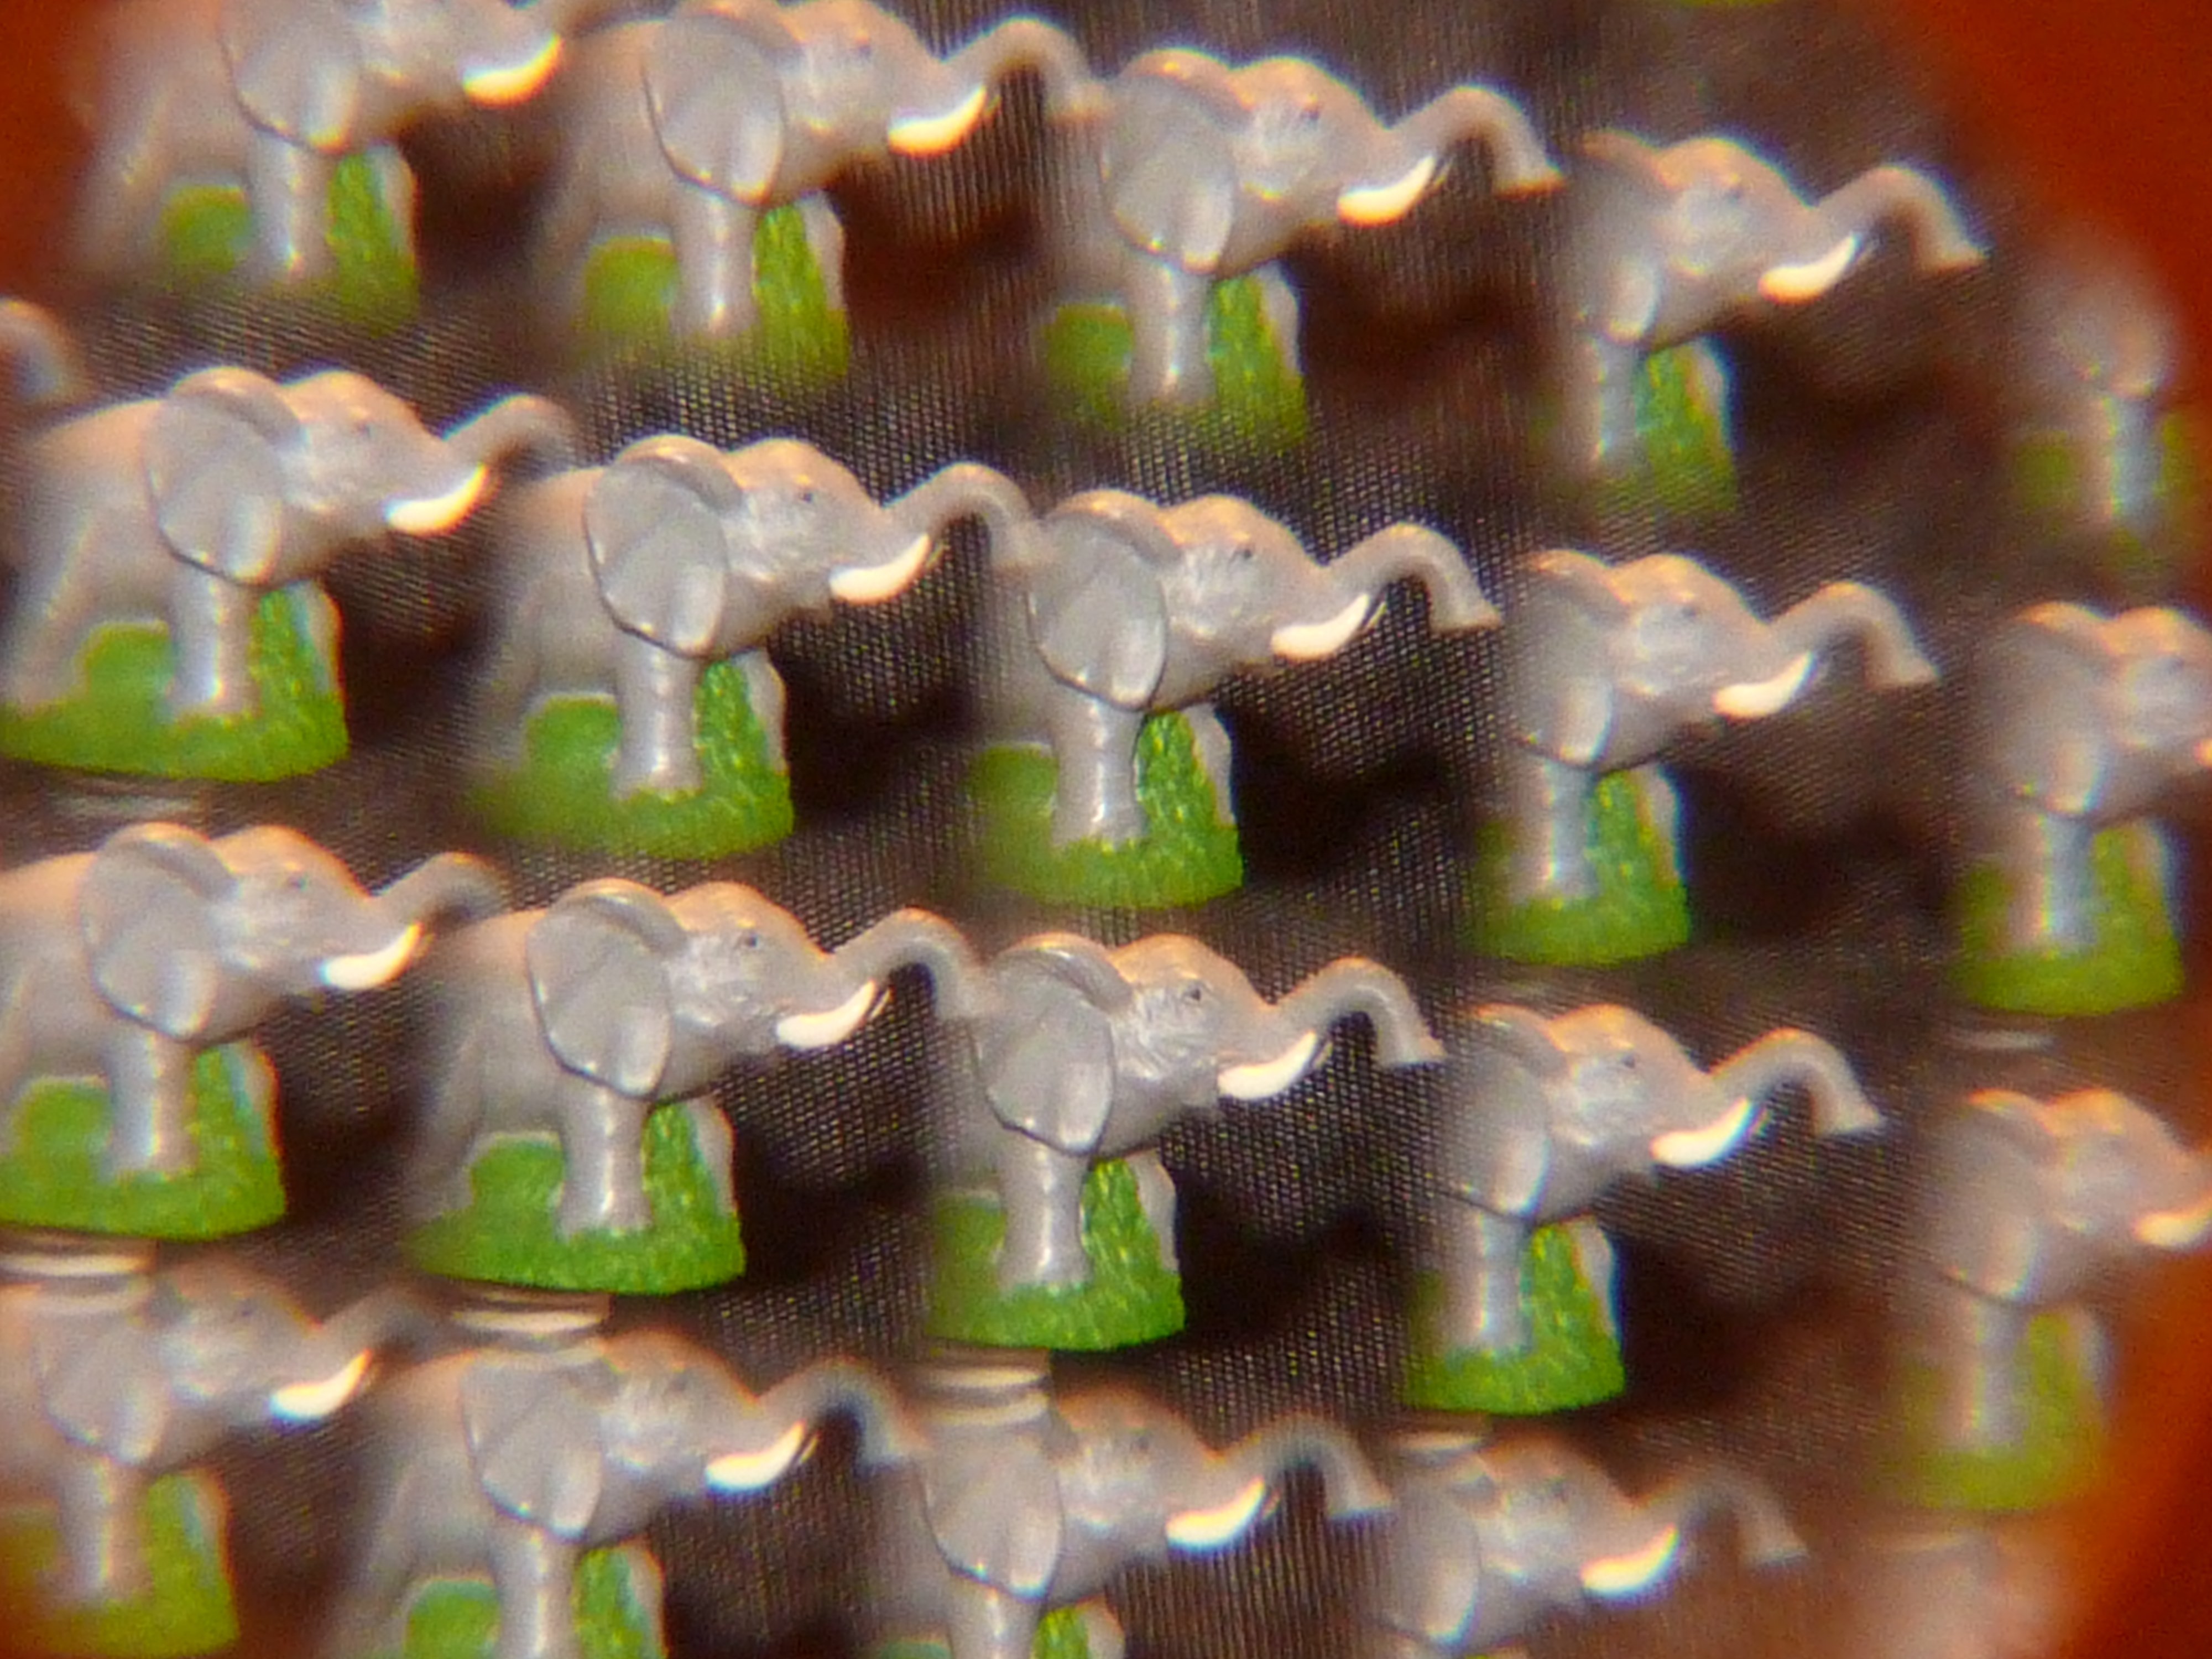
leaf, flower, food, green, produce, color, dessert, elephant, close up, art, kaleidoscope, macro photography